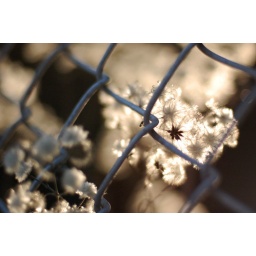
fluffy plants in the fence beneath the highway